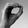
ASL letter: O